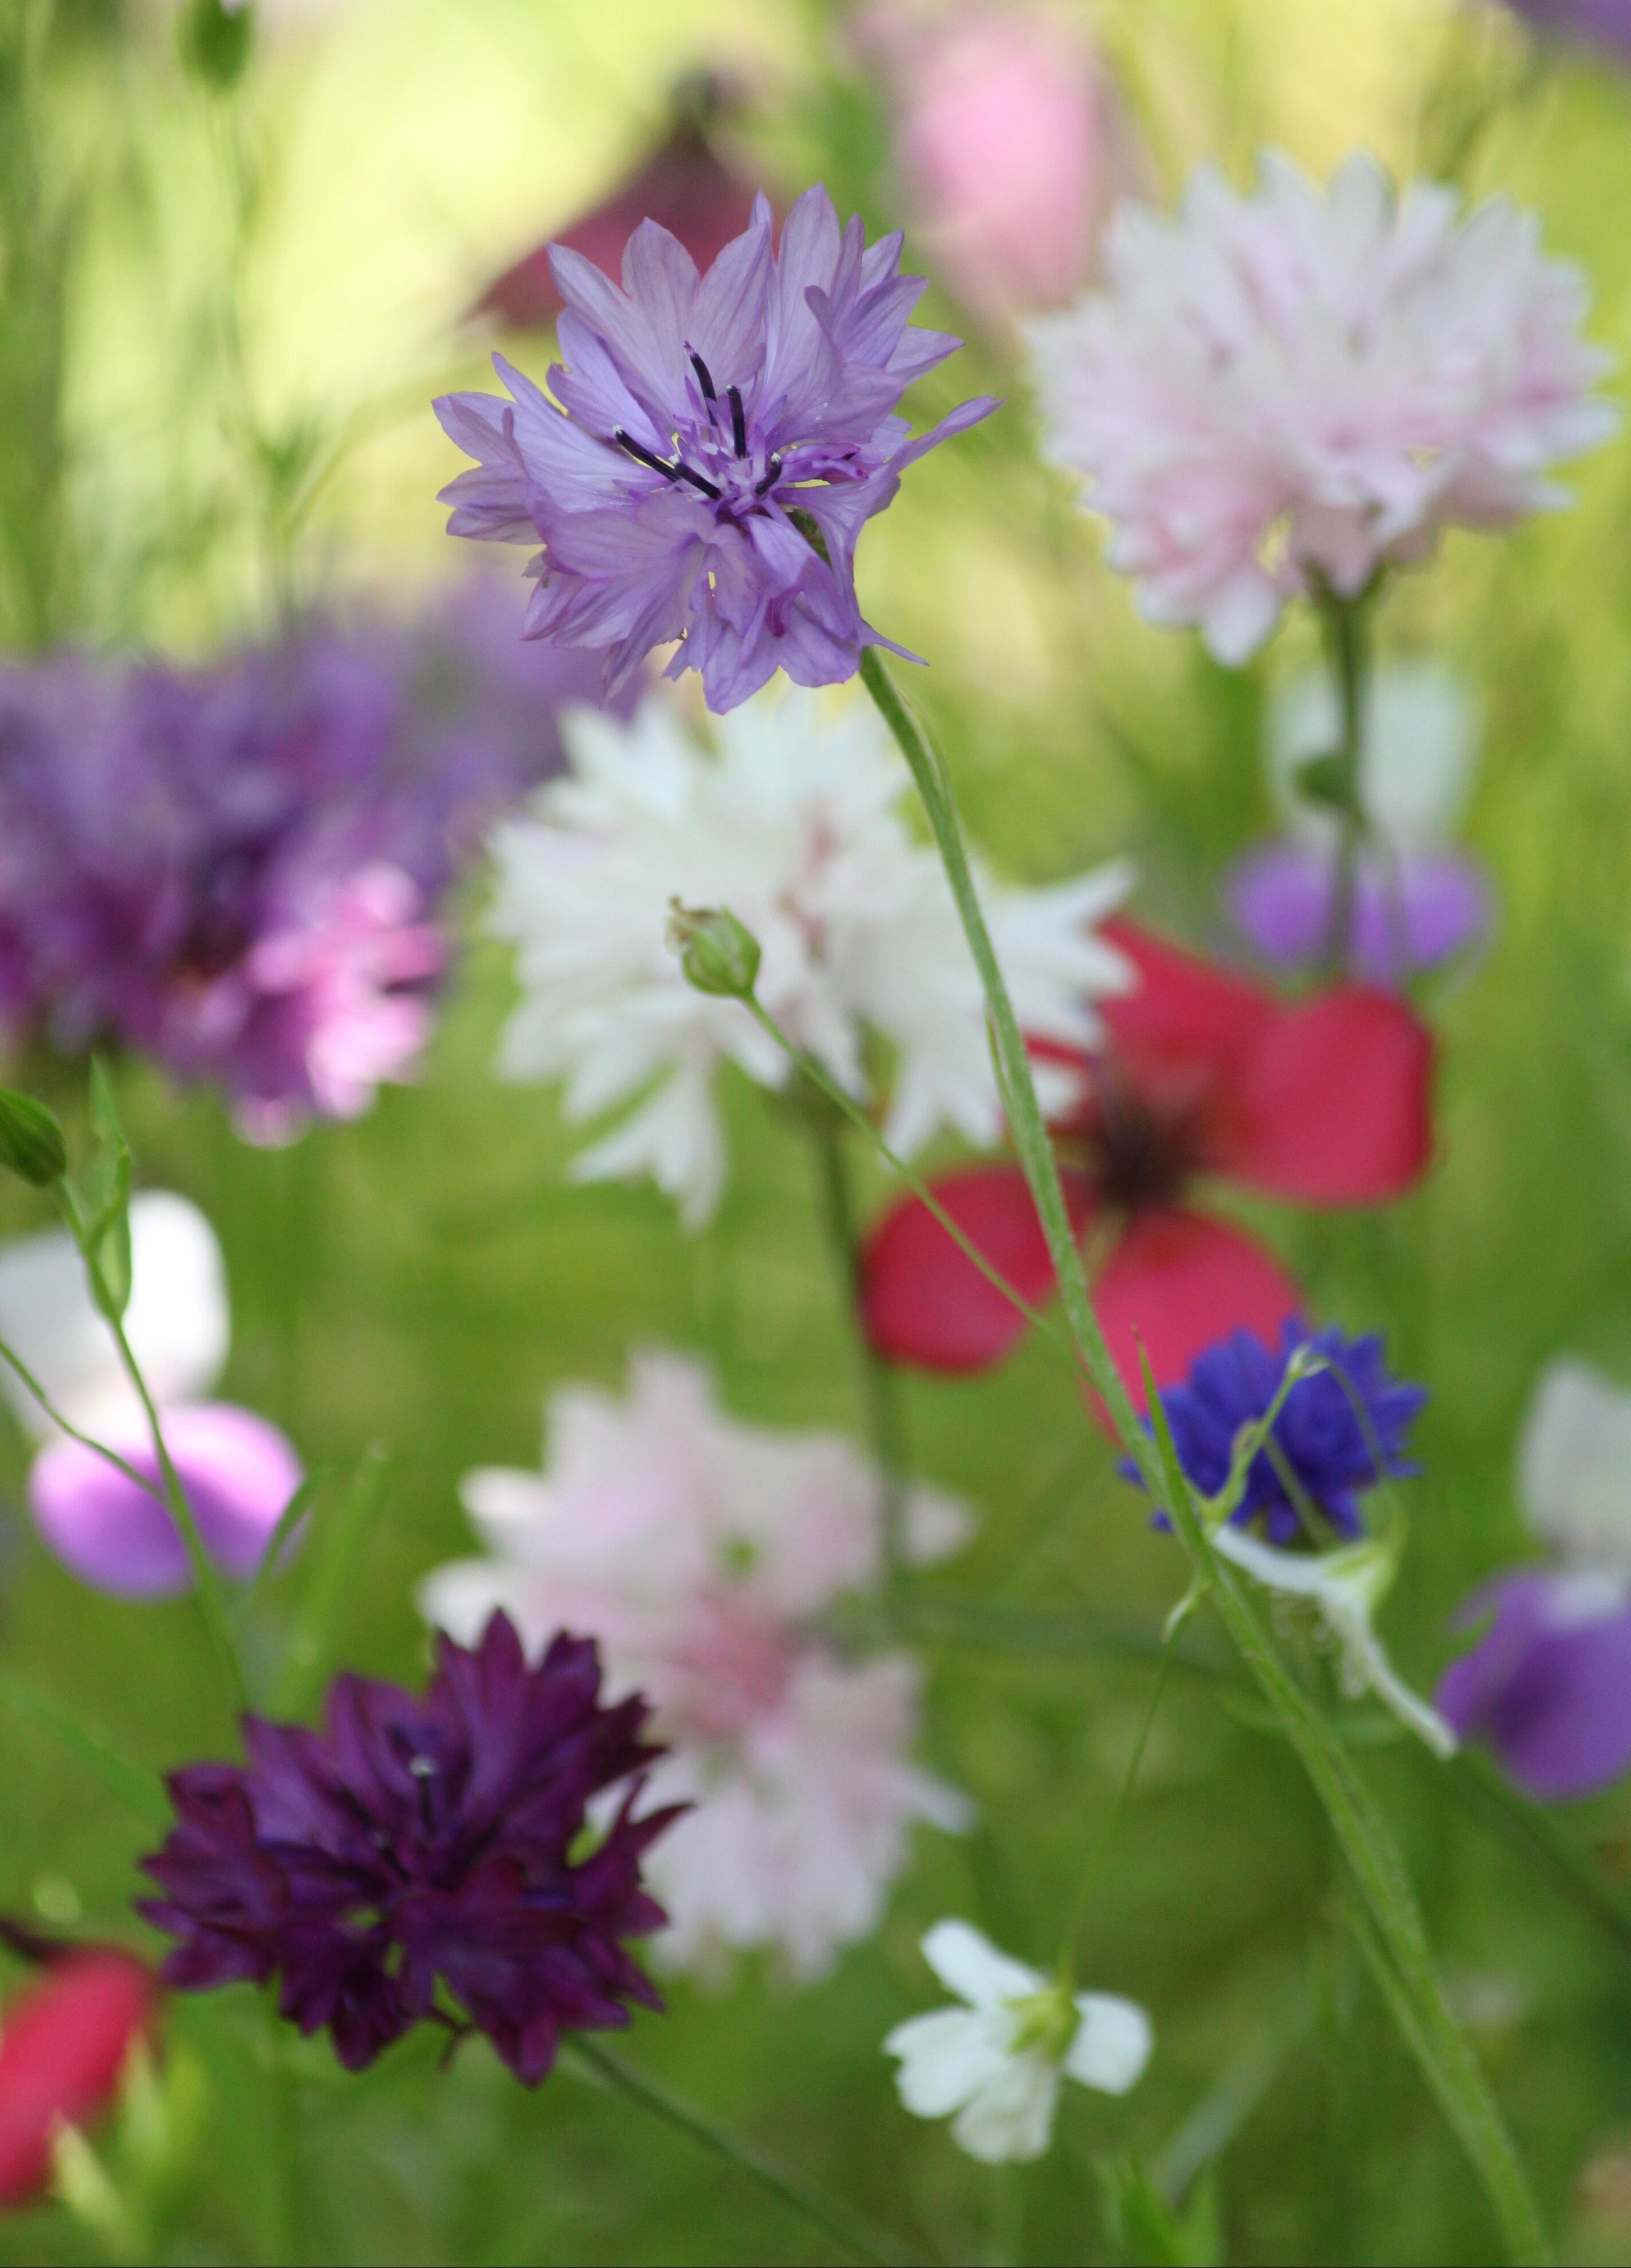
nature, grass, blossom, plant, field, meadow, flower, petal, bloom, summer, green, herb, color, macro, botany, colorful, garden, close, flora, wildflower, flowers, petals, decorative, bright, macro photography, blossomed, bl tenmeer, cornflowers, flowering plant, flowering stems, annual plant, land plant, garden cosmos